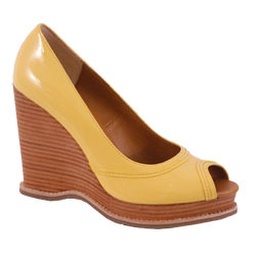
I want the yellow ones. Lianne has the black ones. We believe in interracial relationships with our shoes.